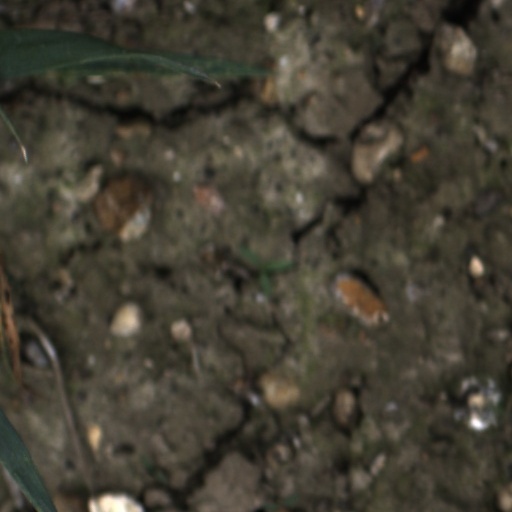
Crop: wheat